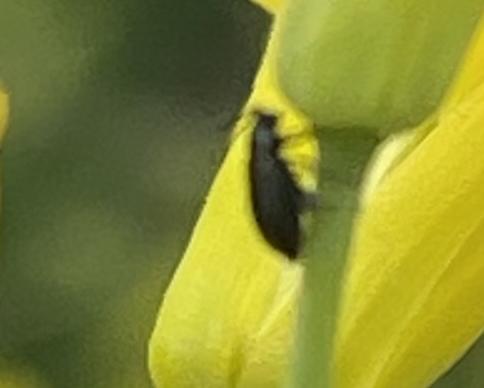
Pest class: crucifer_flea_beetle